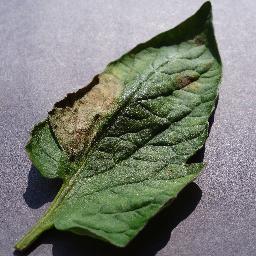
Label: Tomato___Late_blight